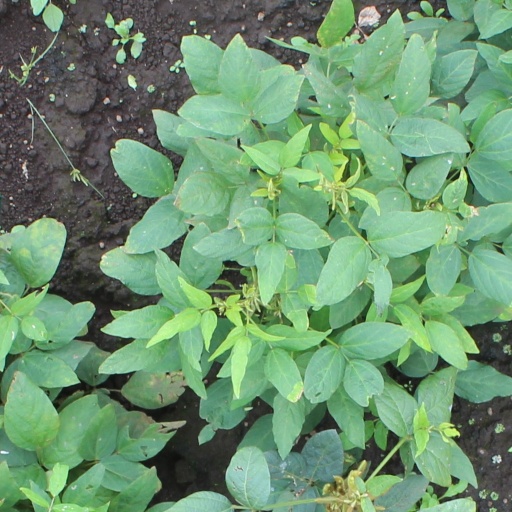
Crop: soybean